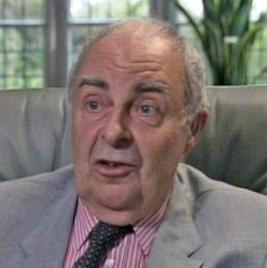
Age: 67